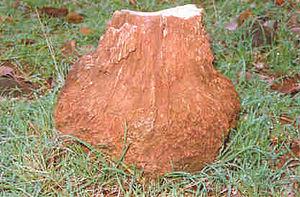
Le parc national Fossil est situé dans l'État du Madhya Pradesh en Inde. On y trouve de nombreuses plantes fossilisées.